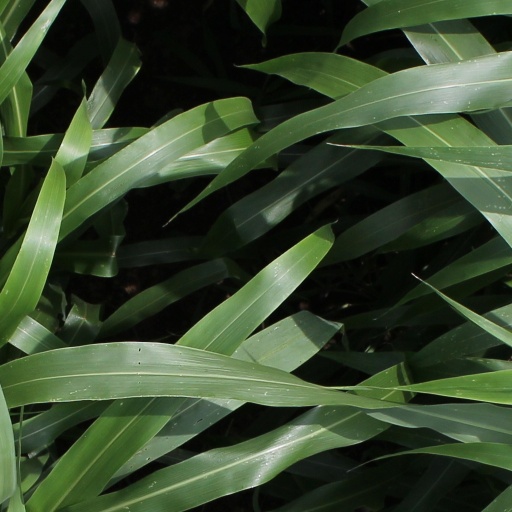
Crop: sorghum